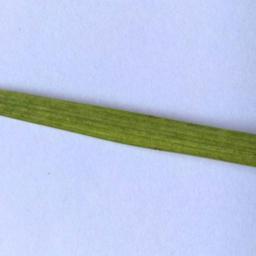
Label: Rice___Healthy